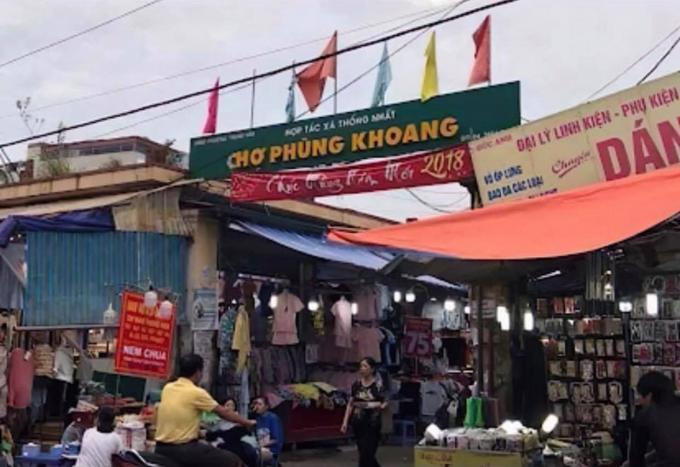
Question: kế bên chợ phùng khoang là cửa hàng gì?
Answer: đại lý linh kiện, phụ kiện